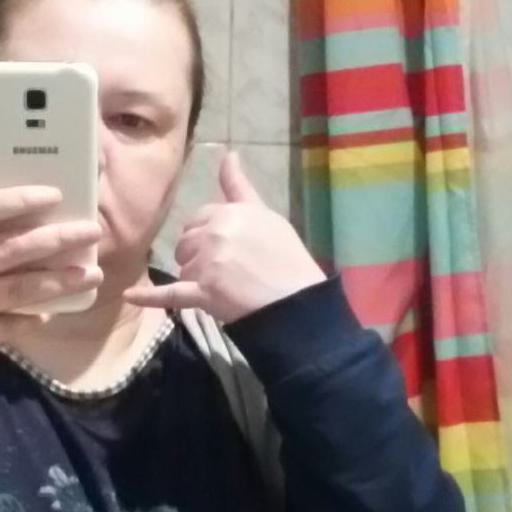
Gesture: call